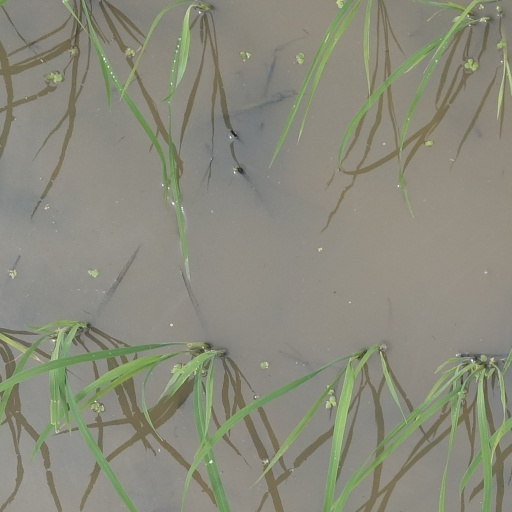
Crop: rice